Petrus Alphonsi

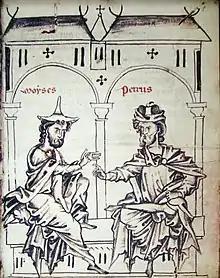
A 13th-century Belgian manuscript showing the dialogue between the Jew "Moyses" and the Christian "Petrus"

Like many converts of his time, Alfonsi was accused of bad faith by the Jewish community and to counter this, as well as to show his zeal for his new faith he wrote a work attacking Judaism and defending Christianity. It became one of the most widely read and used anti-Jewish polemical texts of the Middle Ages, as Tolan shows. Alfonsi wrote the Dialogues in 1110; he presents them as a disputation between his former Jewish self (Moses) and his current Christian self (Peter). He divides the work into twelve "Dialogues" or chapters: and the first four attack Judaism, the fifth attacks Islam, and the last seven defend Christianity.